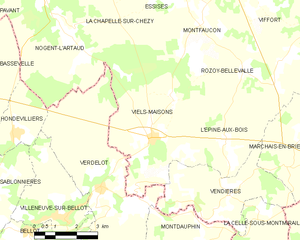
Carte des communes françaises: Viels-Maisons